Describe the emotion expressed in this image:  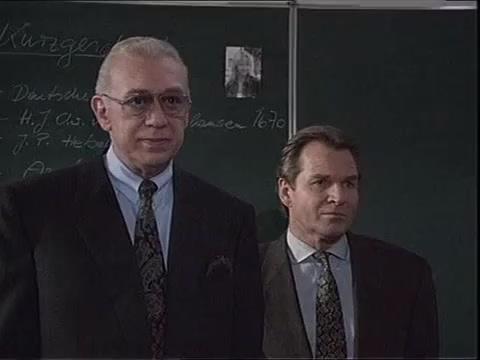
This person displays Suffering, valence and arousal with low intensity.